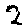
Label: 2